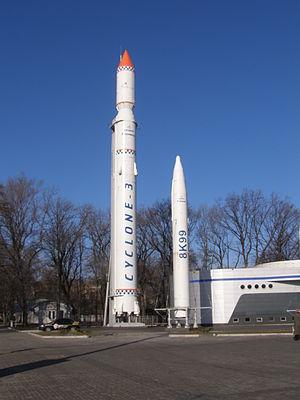
Le lanceur Tsiklon-3, également connu sous le nom de Tsiklon-3, est une fusée soviétique puis, après l'éclatement de l'URSS, ukrainienne dérivée d'un missile intercontinental et utilisé pour le lancement de satellites entre 1977 et 2009.